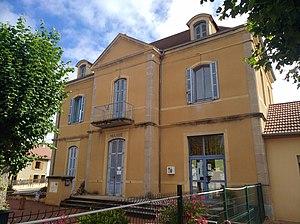
Mairie de Nandax, dans le département de la Loire.
Nandax est une commune française située dans le département de la Loire en région Auvergne-Rhône-Alpes.